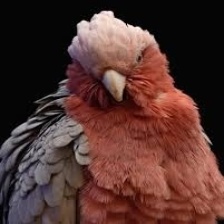
Species: ROSE BREASTED COCKATOO
Scientific name: EOLOPHUS ROSEICAPILLA
ImageNet parent category: sulphur-crested_cockatoo